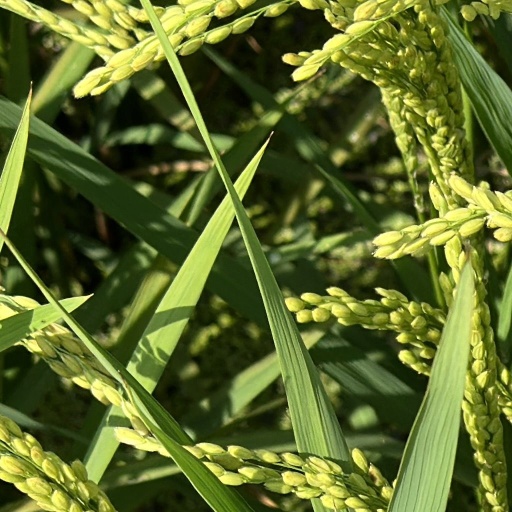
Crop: rice